Trøndertun Folk High School

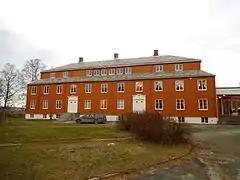
Trøndertun folkehøgskole in 2012

Trøndertun folkehøgskole is a "frilynt folkehøgskole" (not Christian) in Gimse in the village of Melhus in Melhus Municipality in Trøndelag county, Norway. The school annually welcomes about 150 students and is owned by "Gauldal Høgskulelag".